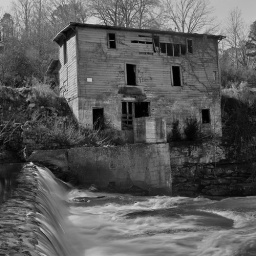
The red mill in black and white. Photomatix was used to balance out the highlights/shadows.